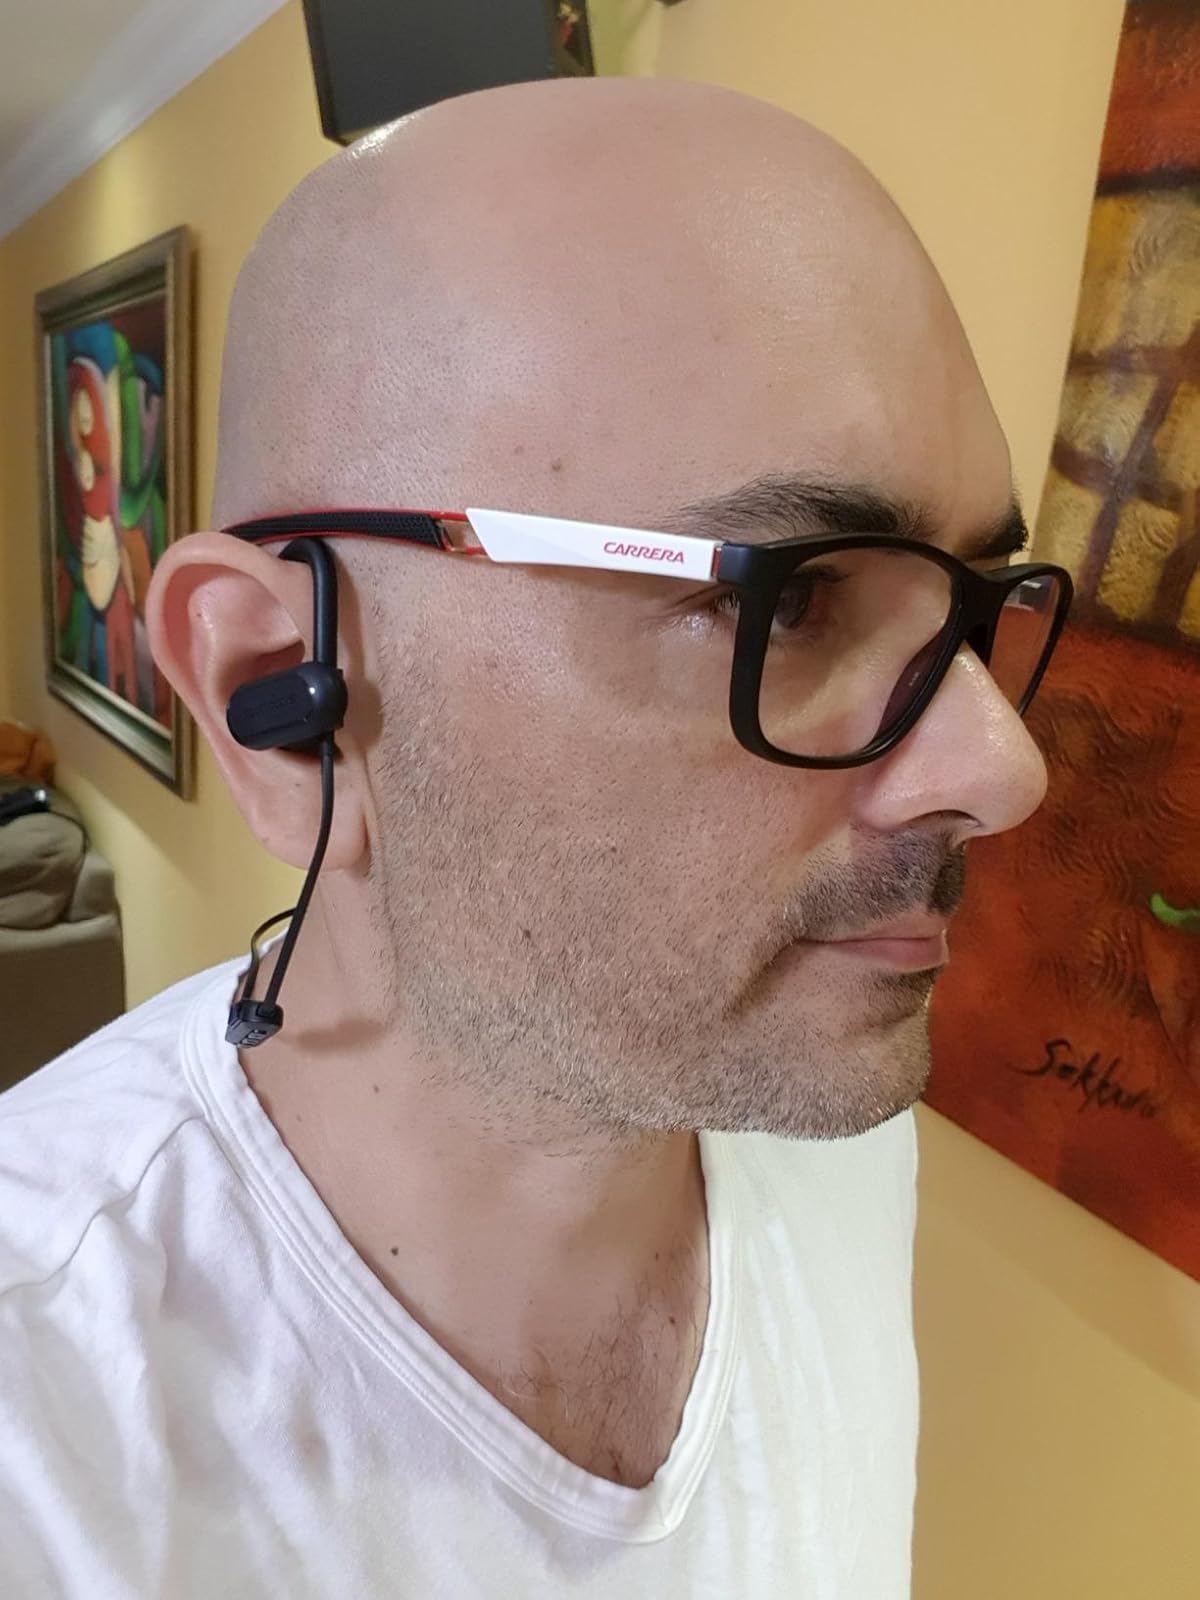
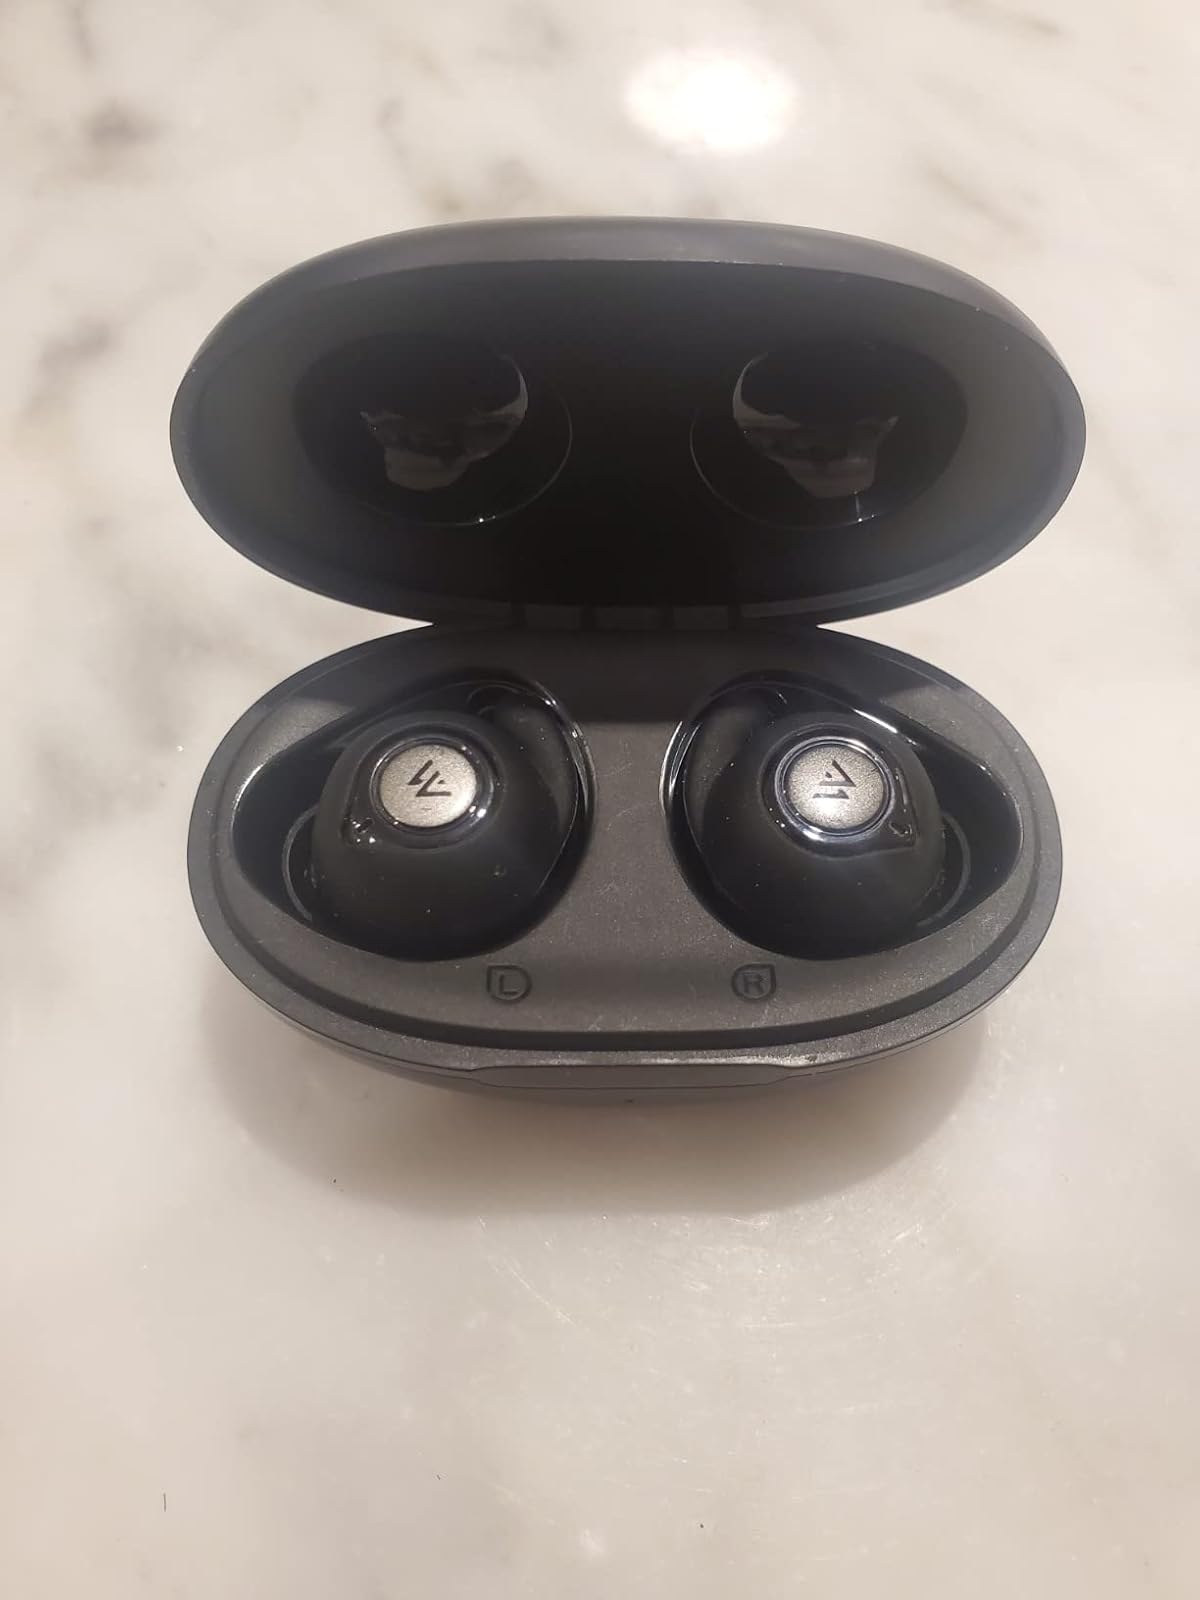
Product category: earbuds
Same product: no